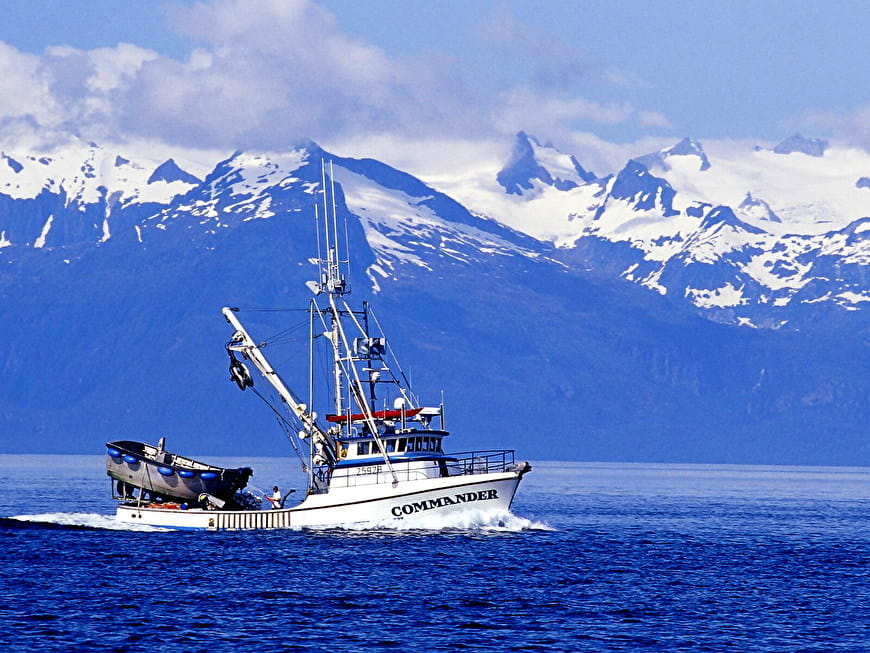
Vehicle type: Ships